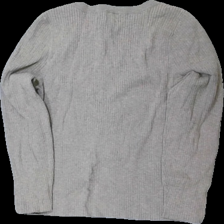
View: back
Type: Top
Category: Ladies
Brand: H&M
Colors: Beige
Material: 55% polyester 23% viskos 22% polyamid
Pattern: Other
Cut: C-collar
Size: L
Season: All
Damage: nopprigt
Damage location: middle right
Damage 2: nopprigt
Damage 2 location: middle left
Damage 3: nopprigt
Damage 3 location: middle center
Price range: <50
Recommended usage: Export
Description: ribbad sweater med knappar